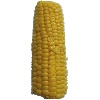
Label: corn